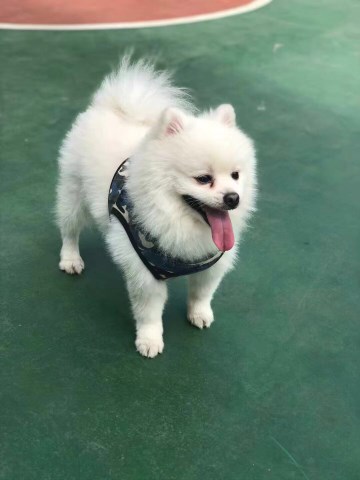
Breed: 1936-n000005-Pomeranian